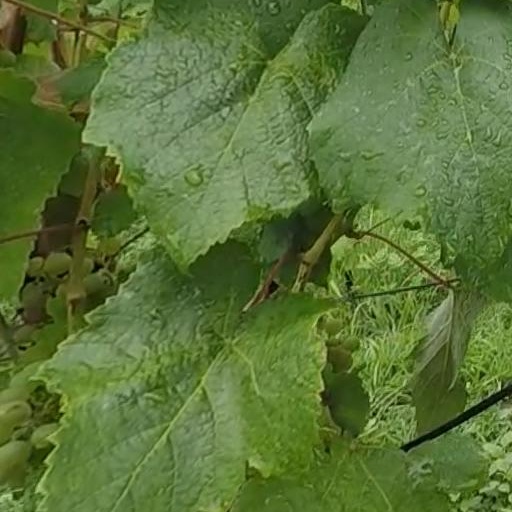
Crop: grape